Encounter killing

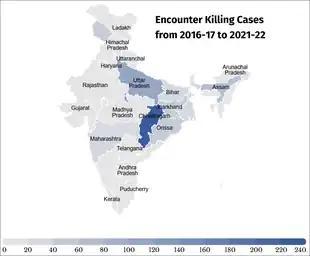
Encounter killings by state and union territory of India.

The term "encounter killing" came into popular use in India since the late 20th century following a very high frequency of such killings by police in cities including Mumbai, Chennai, Kolkata and Ghaziabad. Some of the killings have been controversial, and critics have alleged that the police created 'fake encounters' as opportunities to kill suspects.